Nativity with Saint Francis and Saint Lawrence

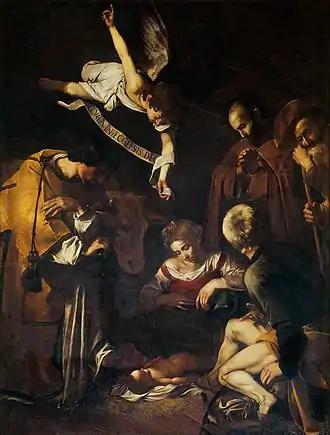
"Nativity with Saint Francis and Saint Lawrence", Caravaggio, 1609.

The Nativity with Saint Francis and Saint Lawrence is a painting of the nativity of Jesus from 1609 by Italian painter Caravaggio. It has been missing since 1969 when it was stolen from the Oratory of Saint Lawrence in Palermo. Investigators believe the painting changed hands among the Sicilian Mafia in the decades following the robbery and may still be hidden. A replica was commissioned in 2015 and now hangs in the altar.